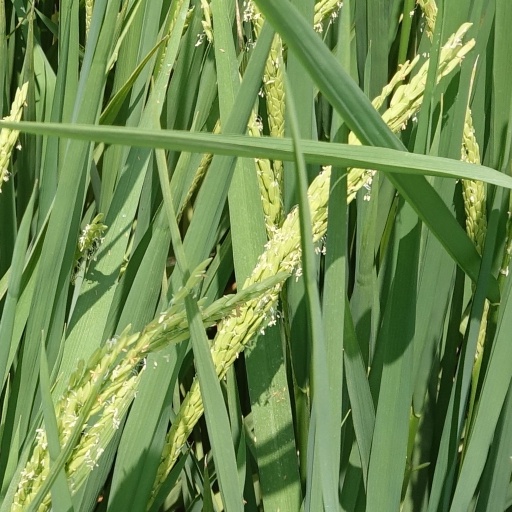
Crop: rice